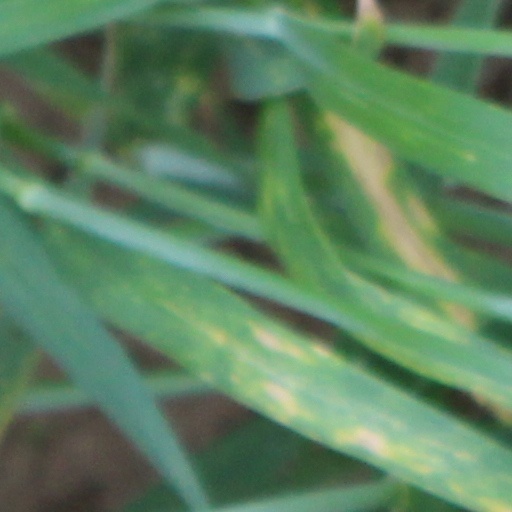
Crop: wheat